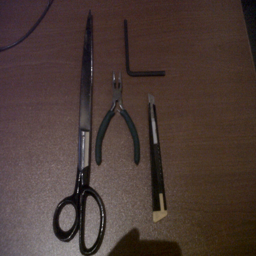
Tools arranged on a table: scissors, wire cutters, knife, and hex wrench.
A small group of tools laid out on a table.
A pair of scissors, pliers and an allen wrench on a table.
The scissors, the wire cutters and the box knife, are laying on the table.
A bunch of different tools sitting on a table.